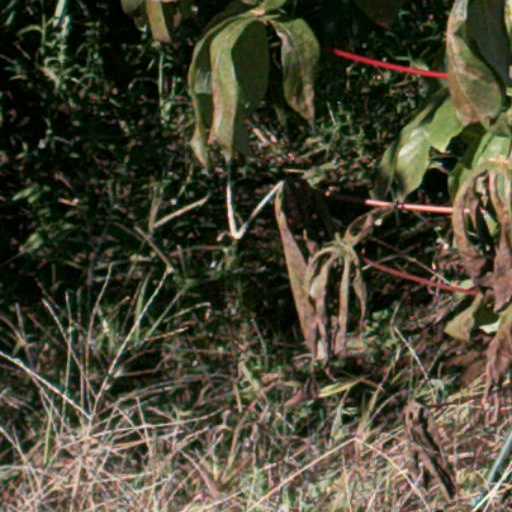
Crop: cassava